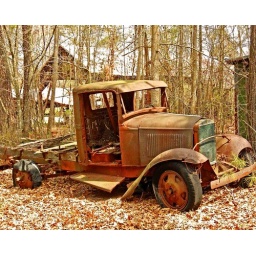
Great old cars and trucks on the edge of the woods in the largest town in southern Edgecombe County.